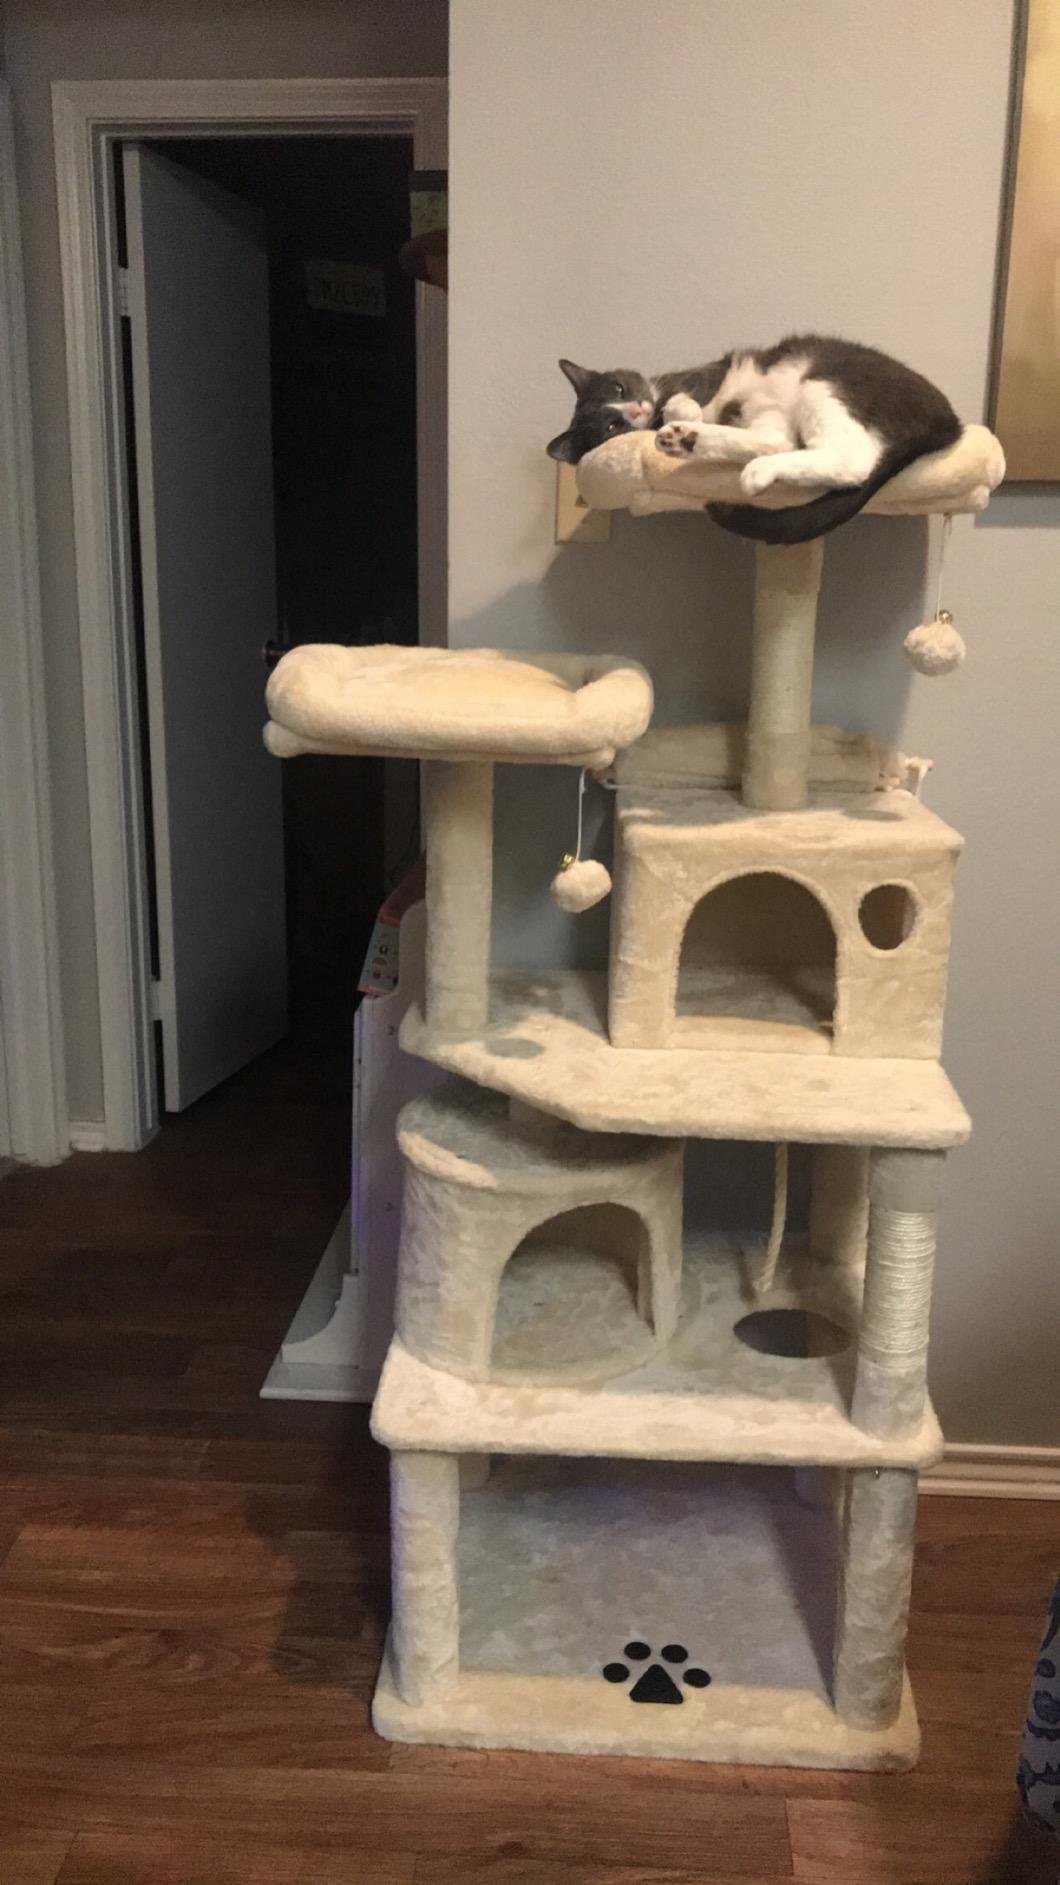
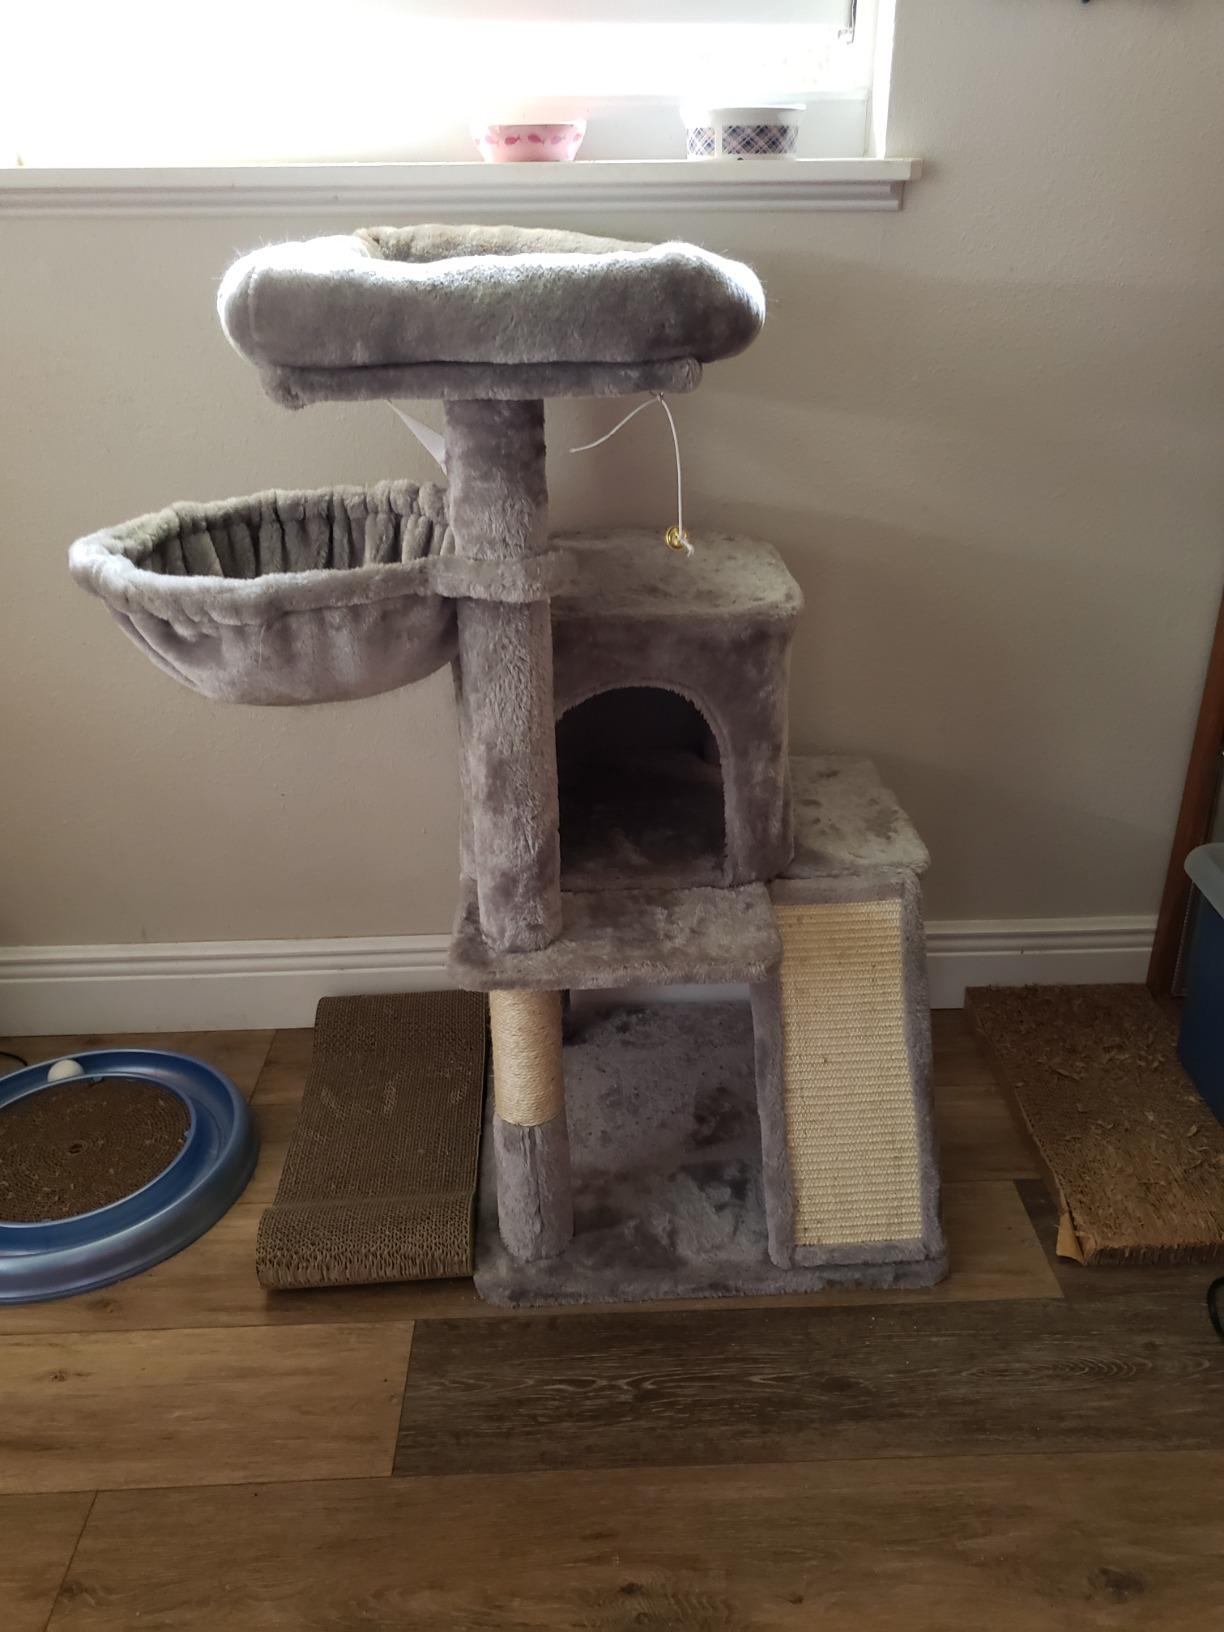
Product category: items_cat tree
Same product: no